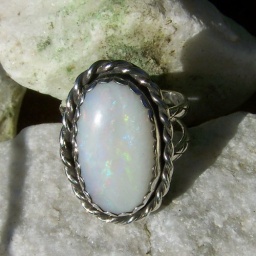
Ice Harvest white opal ring in sterling silver